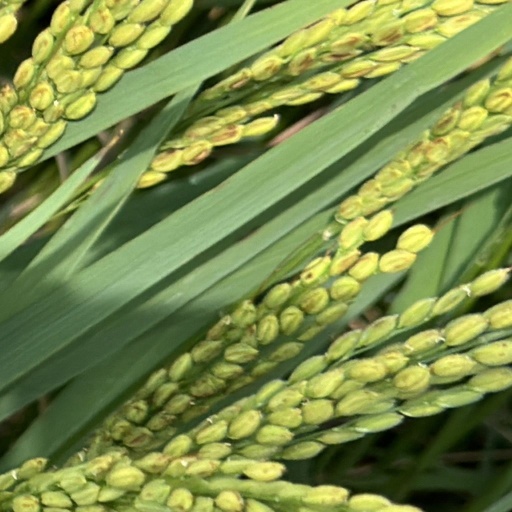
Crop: rice